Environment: real
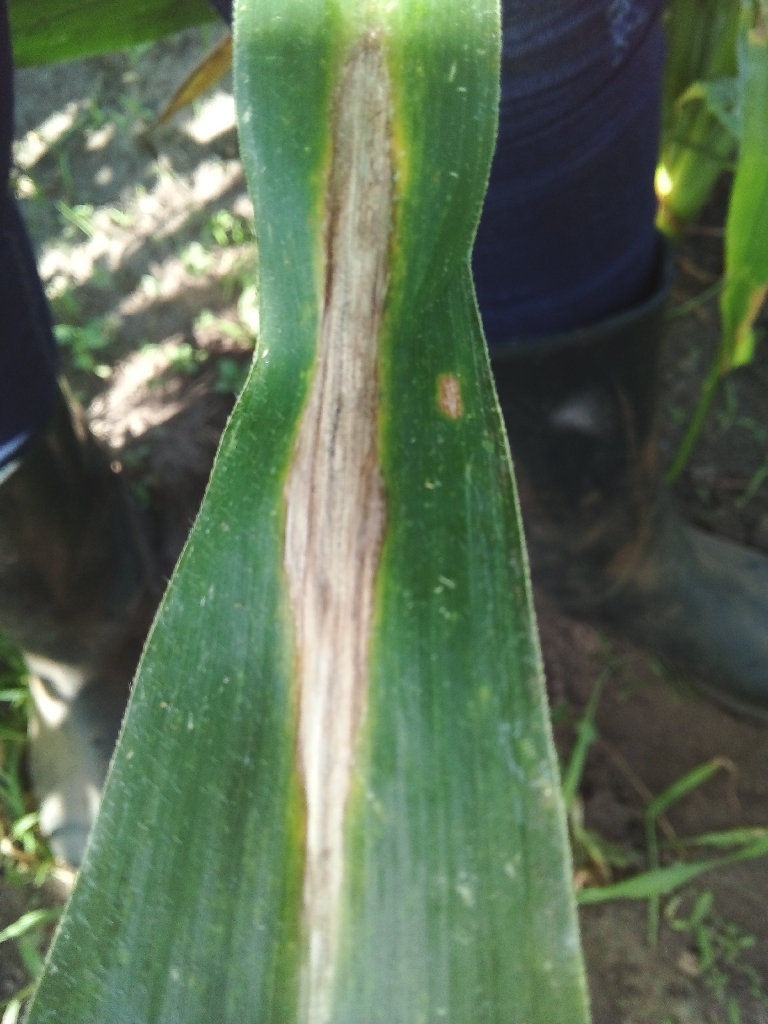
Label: northern_corn_leaf_blight